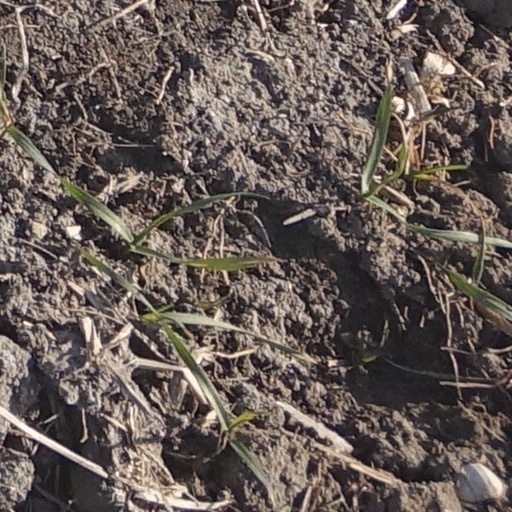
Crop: wheat